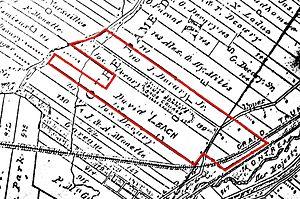
Terres qui constirons Montréal-Ouest
Montréal-Ouest est une municipalité de l'ouest de l'Agglomération de Montréal au Québec, Canada.